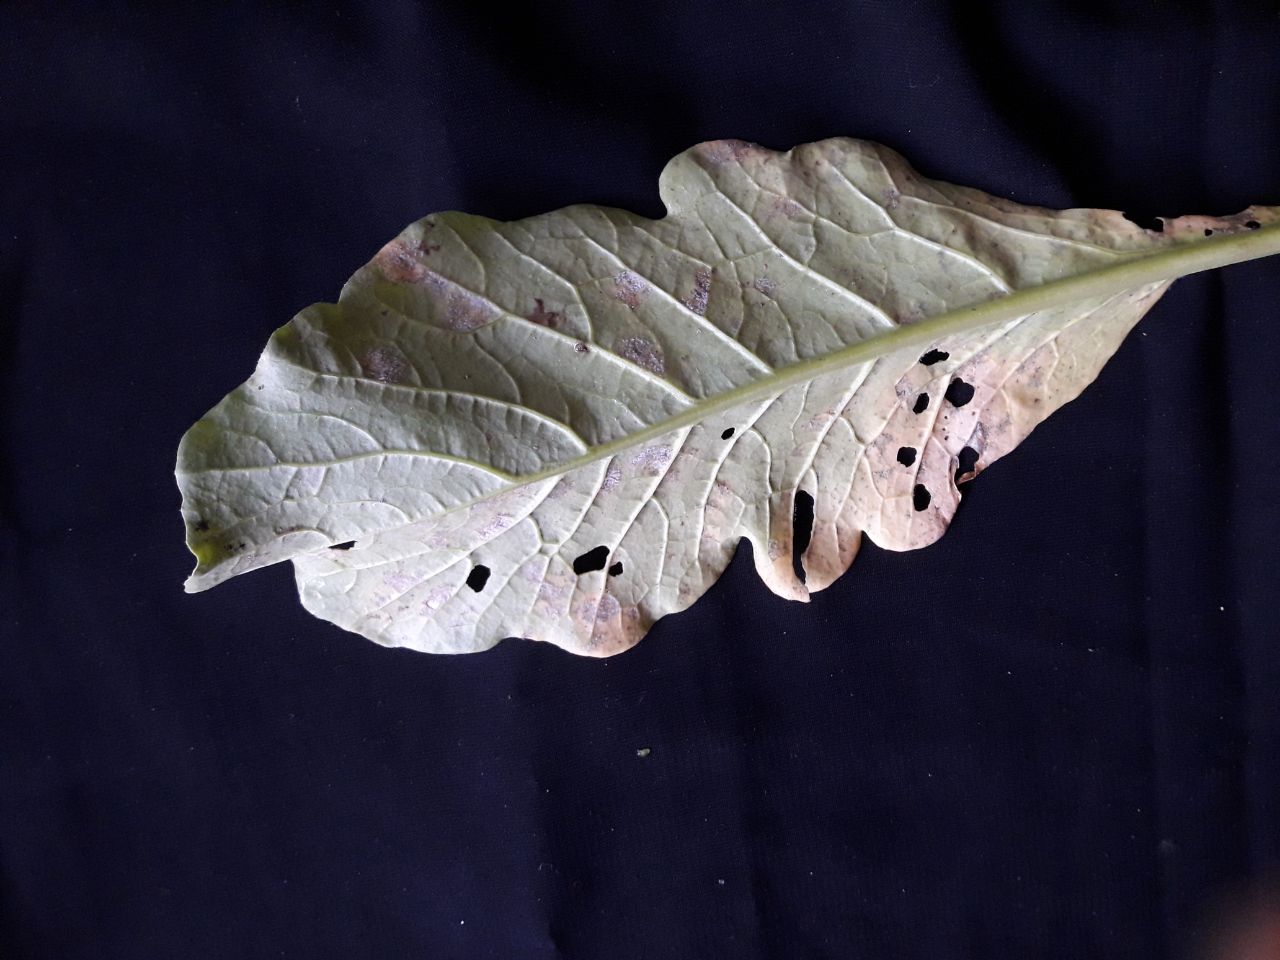
Label: flea beetle